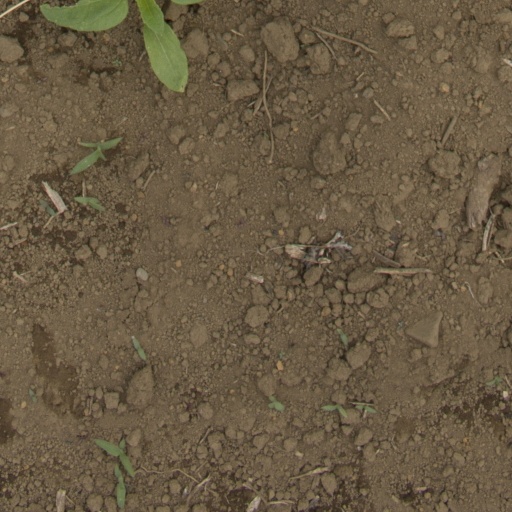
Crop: Jerusalem artichoke